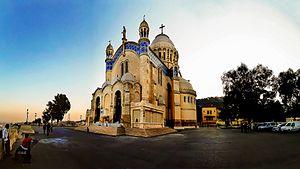
Basilique Notre dame d'Afrique à Alger كنيسة السيدة الافريقية بالجزائر العاصمة